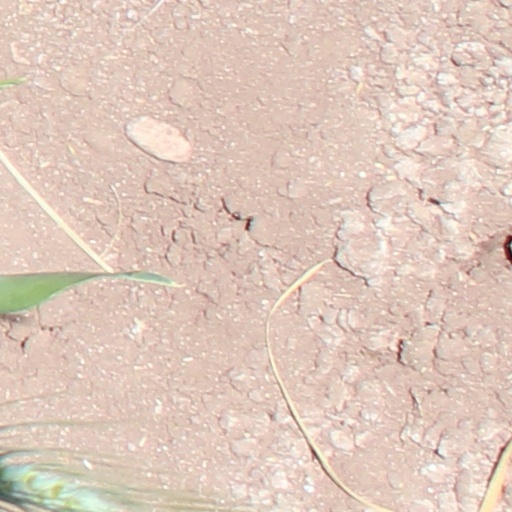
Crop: wheat